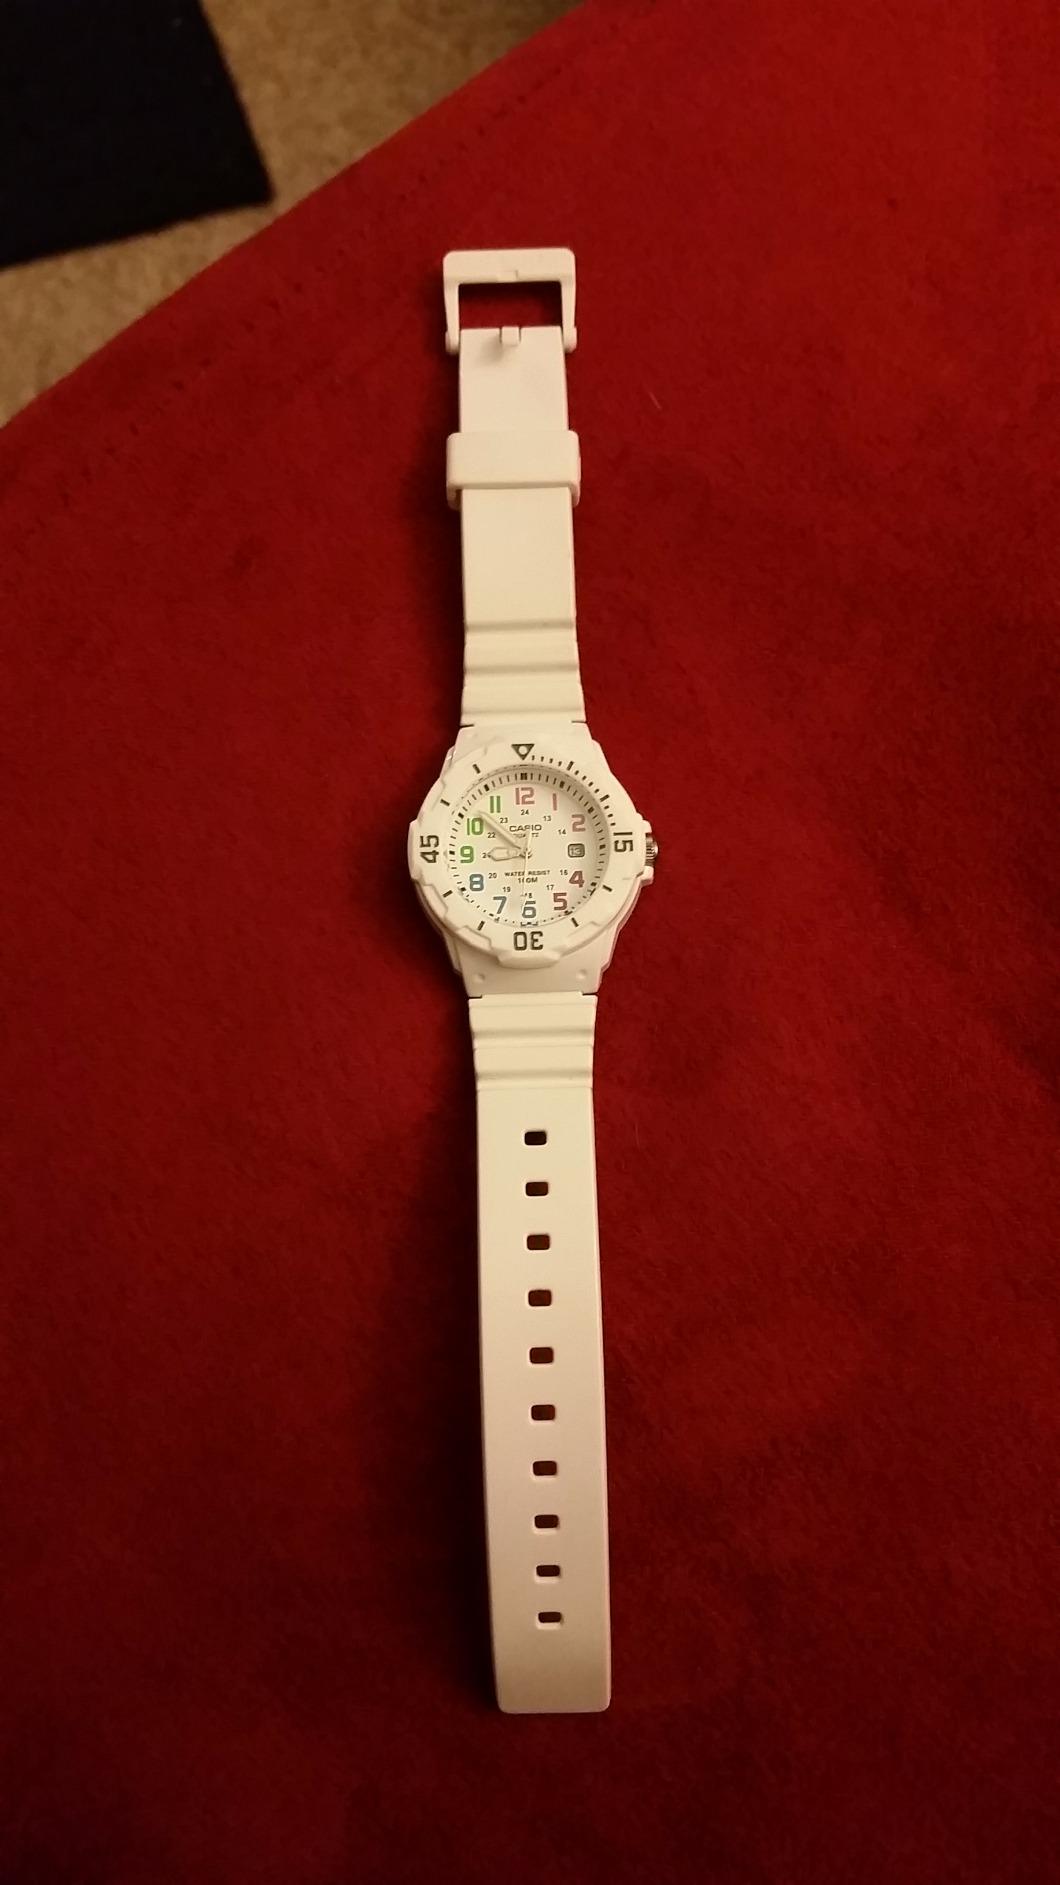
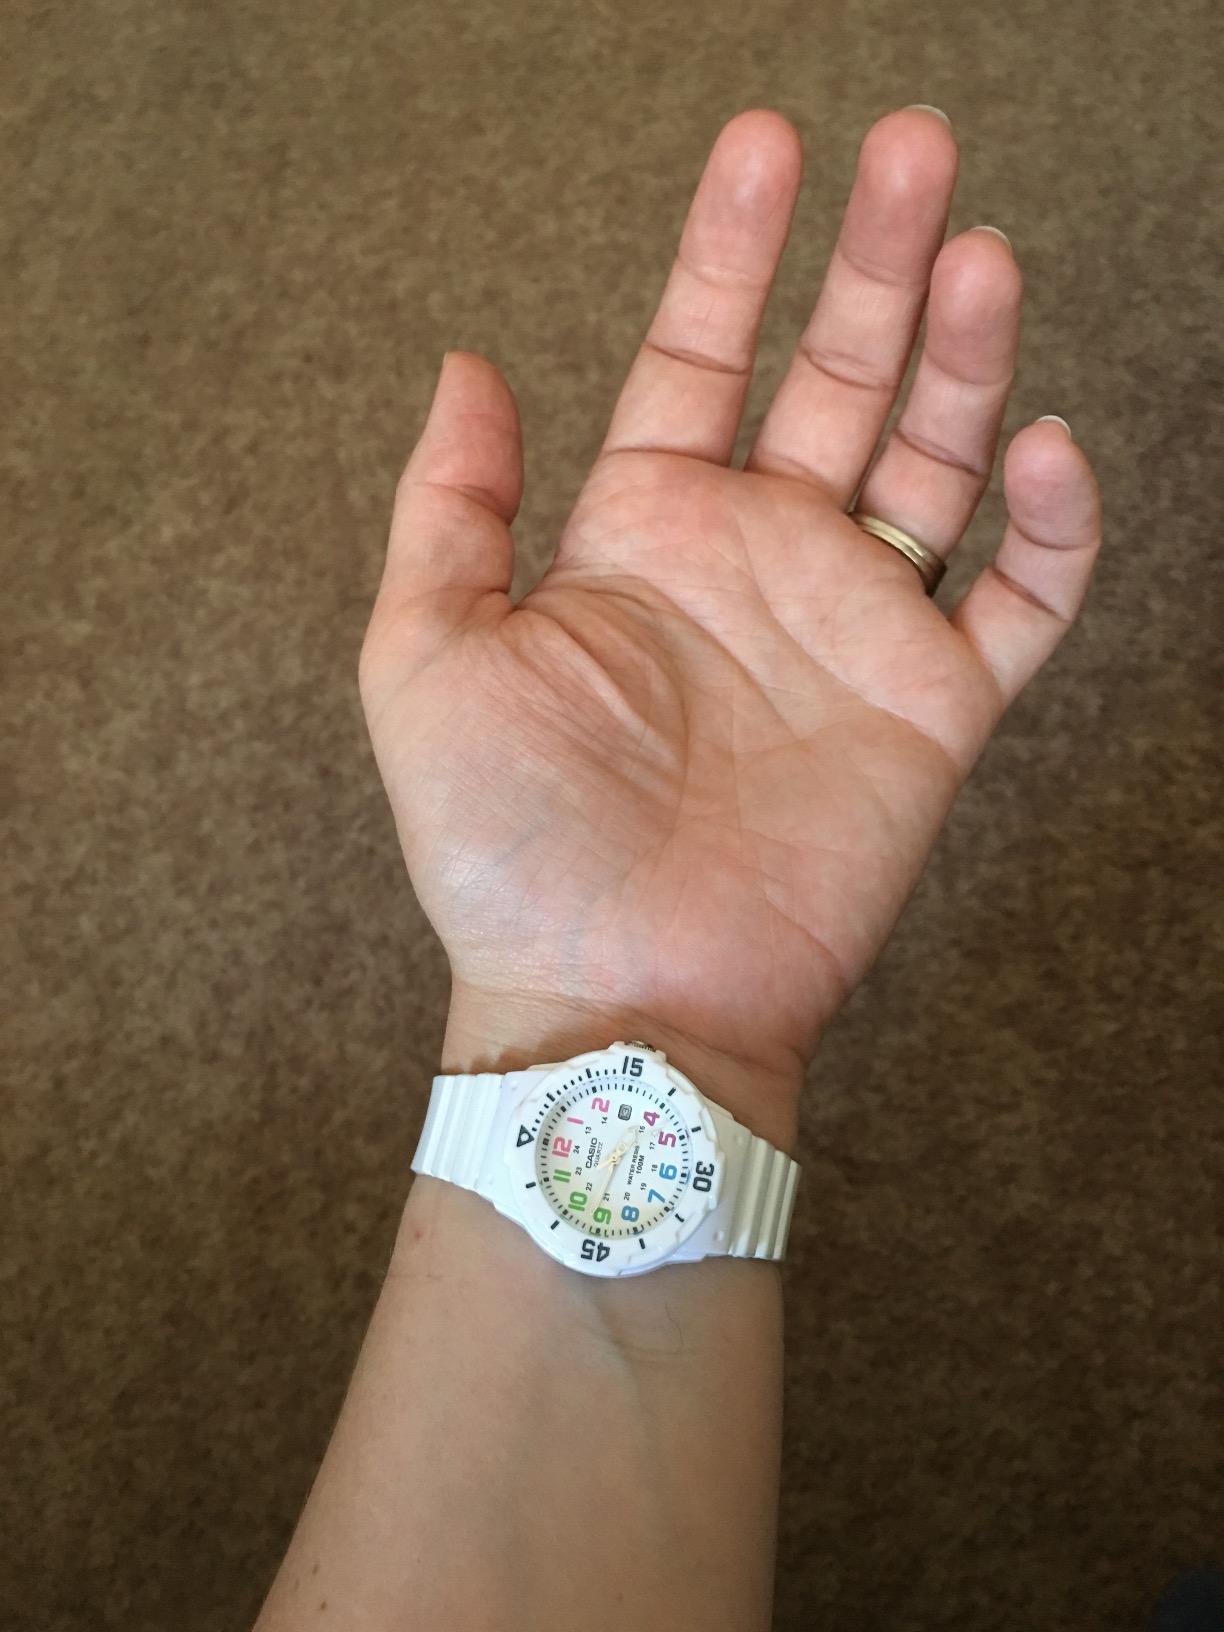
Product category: accessories_watch
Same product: yes